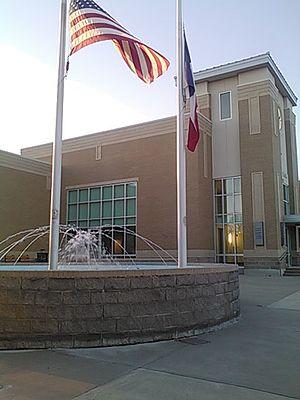
La ville américaine de Watauga est située dans le comté de Tarrant, dans l’État du Texas. Lors du recensement de 2010, elle comptait 23 497 habitants.